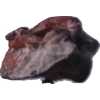
Label: carambola